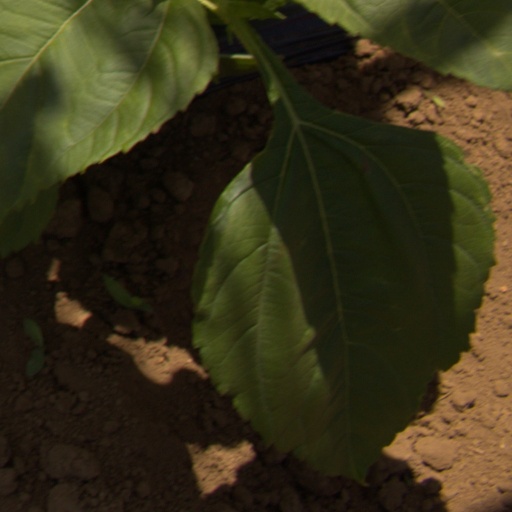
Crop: Jerusalem artichoke